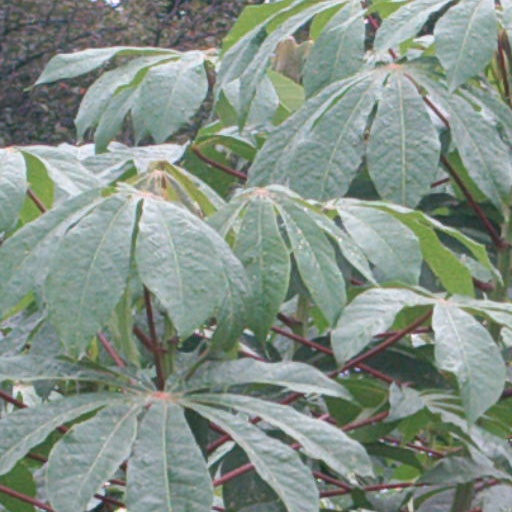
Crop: cassava